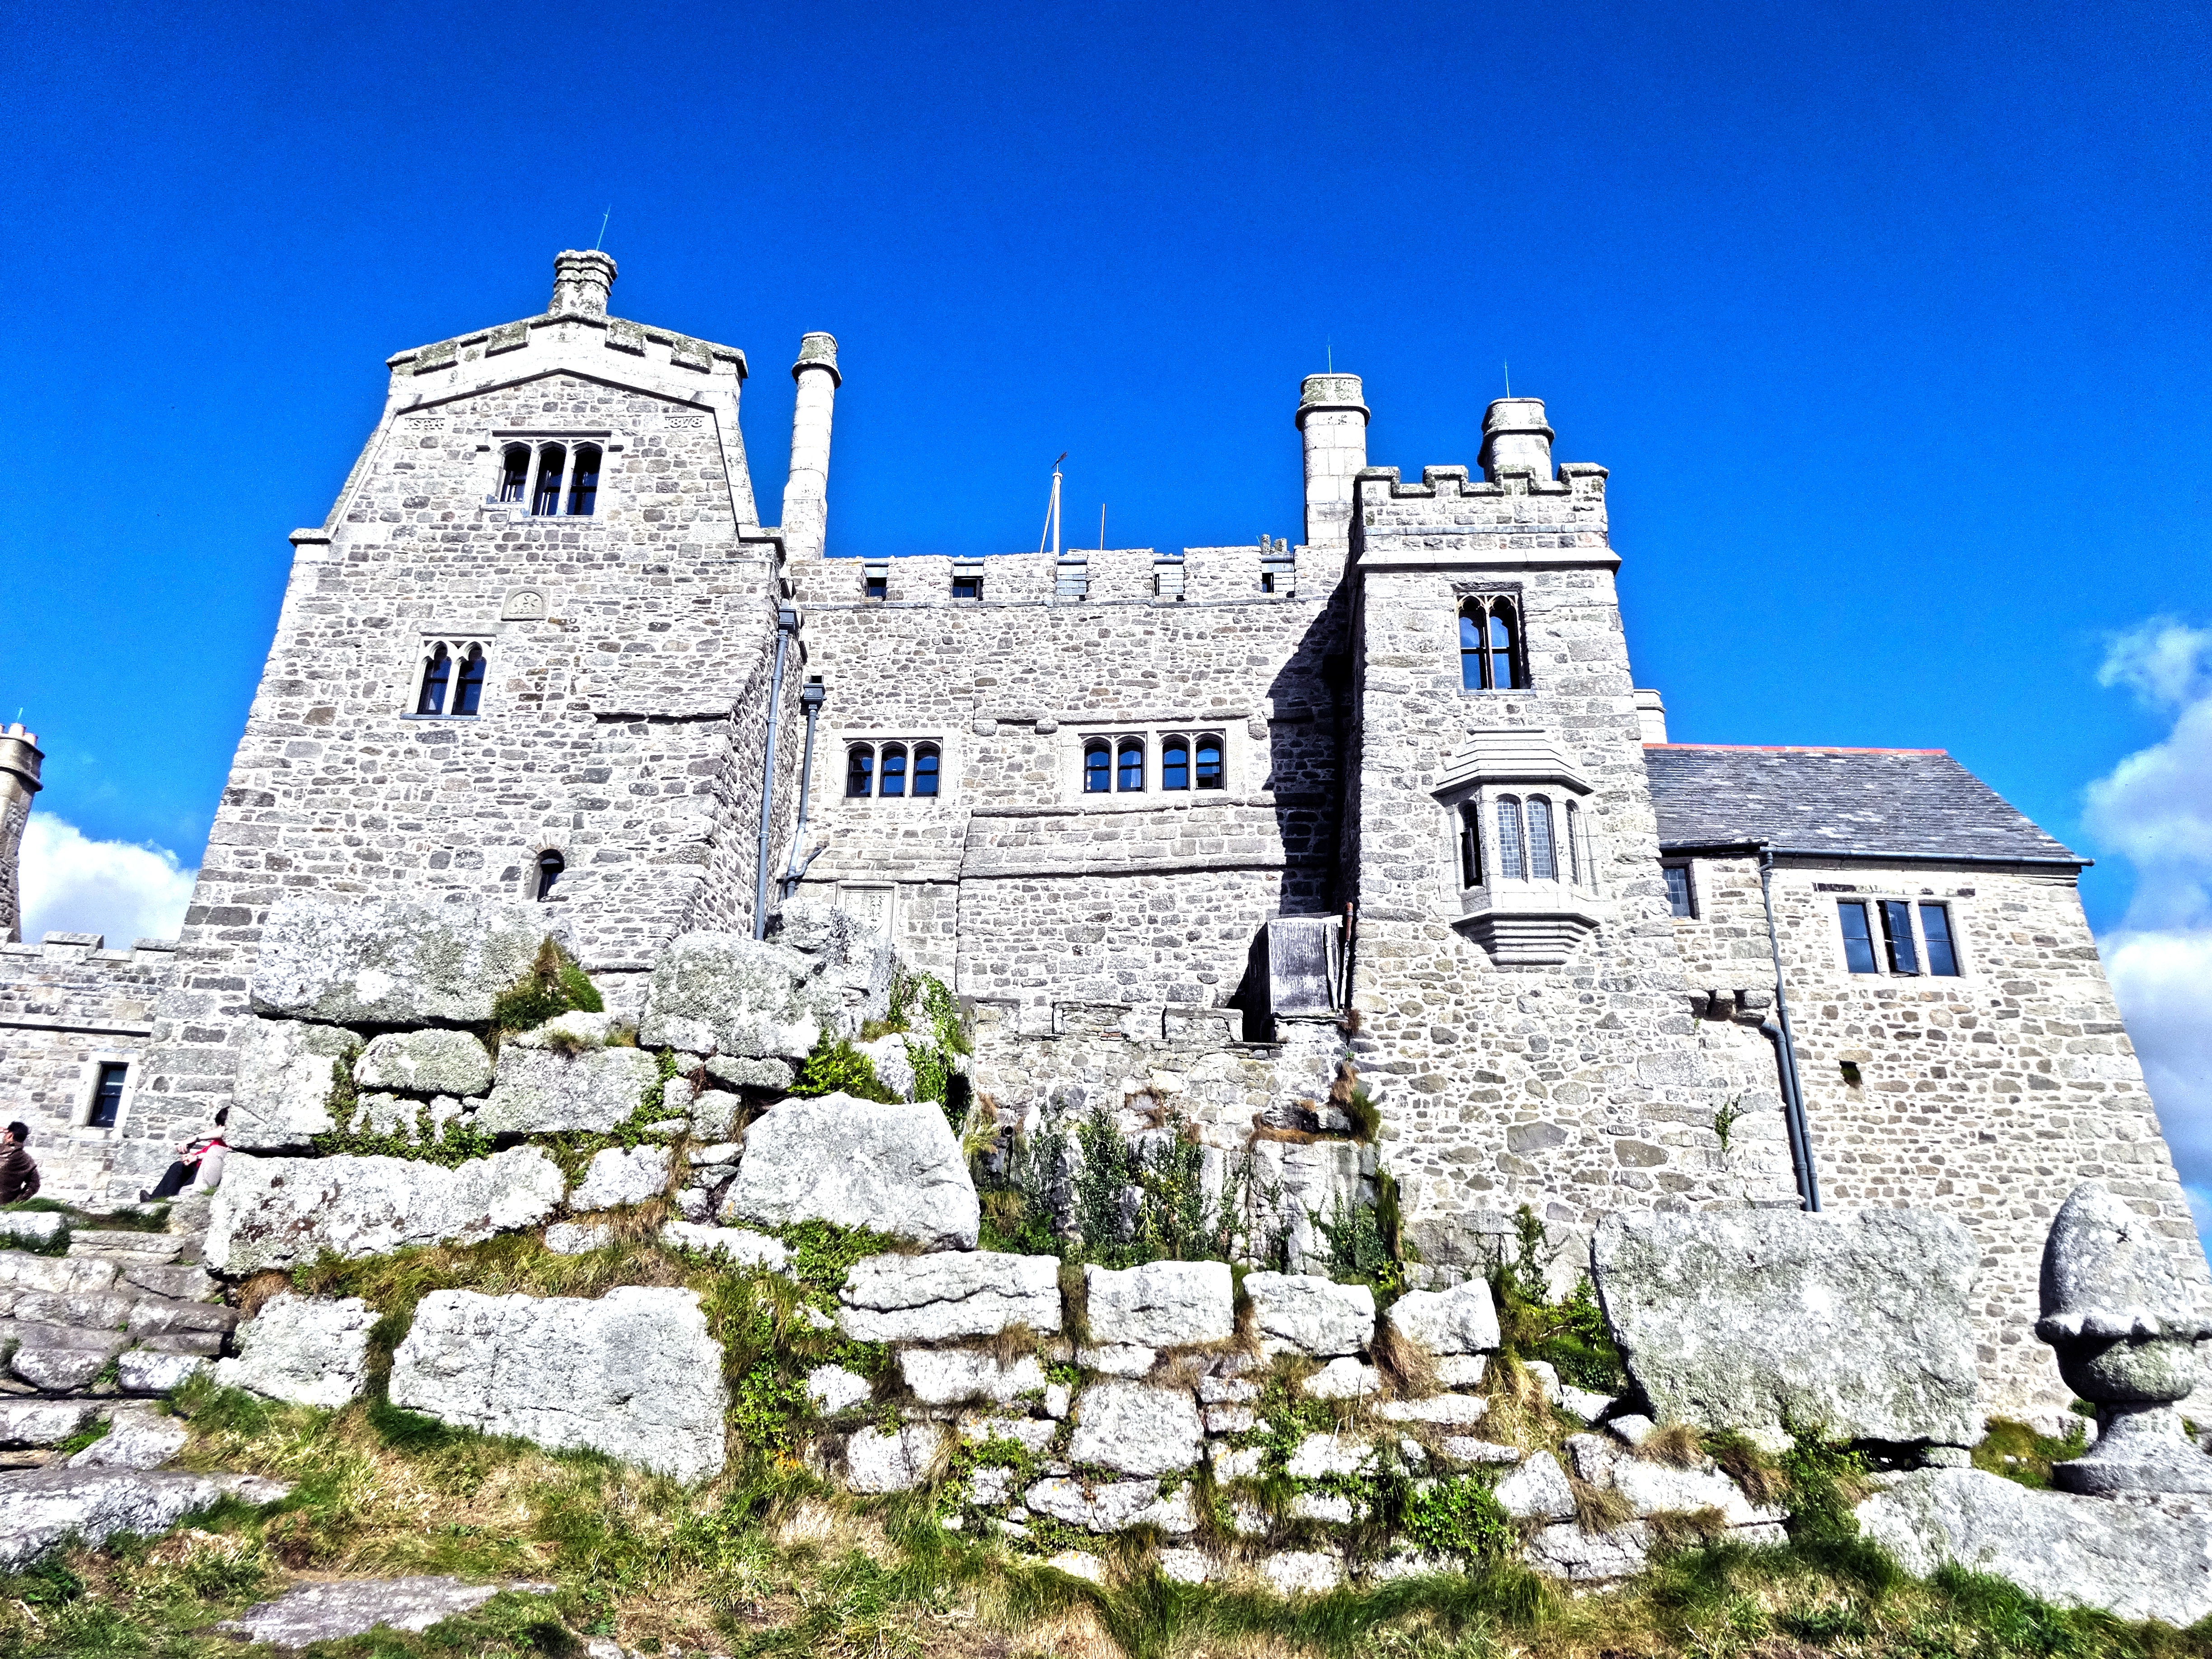
town, building, chateau, tower, castle, landmark, cathedral, place of worship, fortress, ruins, monastery, abbey, middle ages, cornwall, st michael's mount, unesco world heritage site, historic site, ancient history